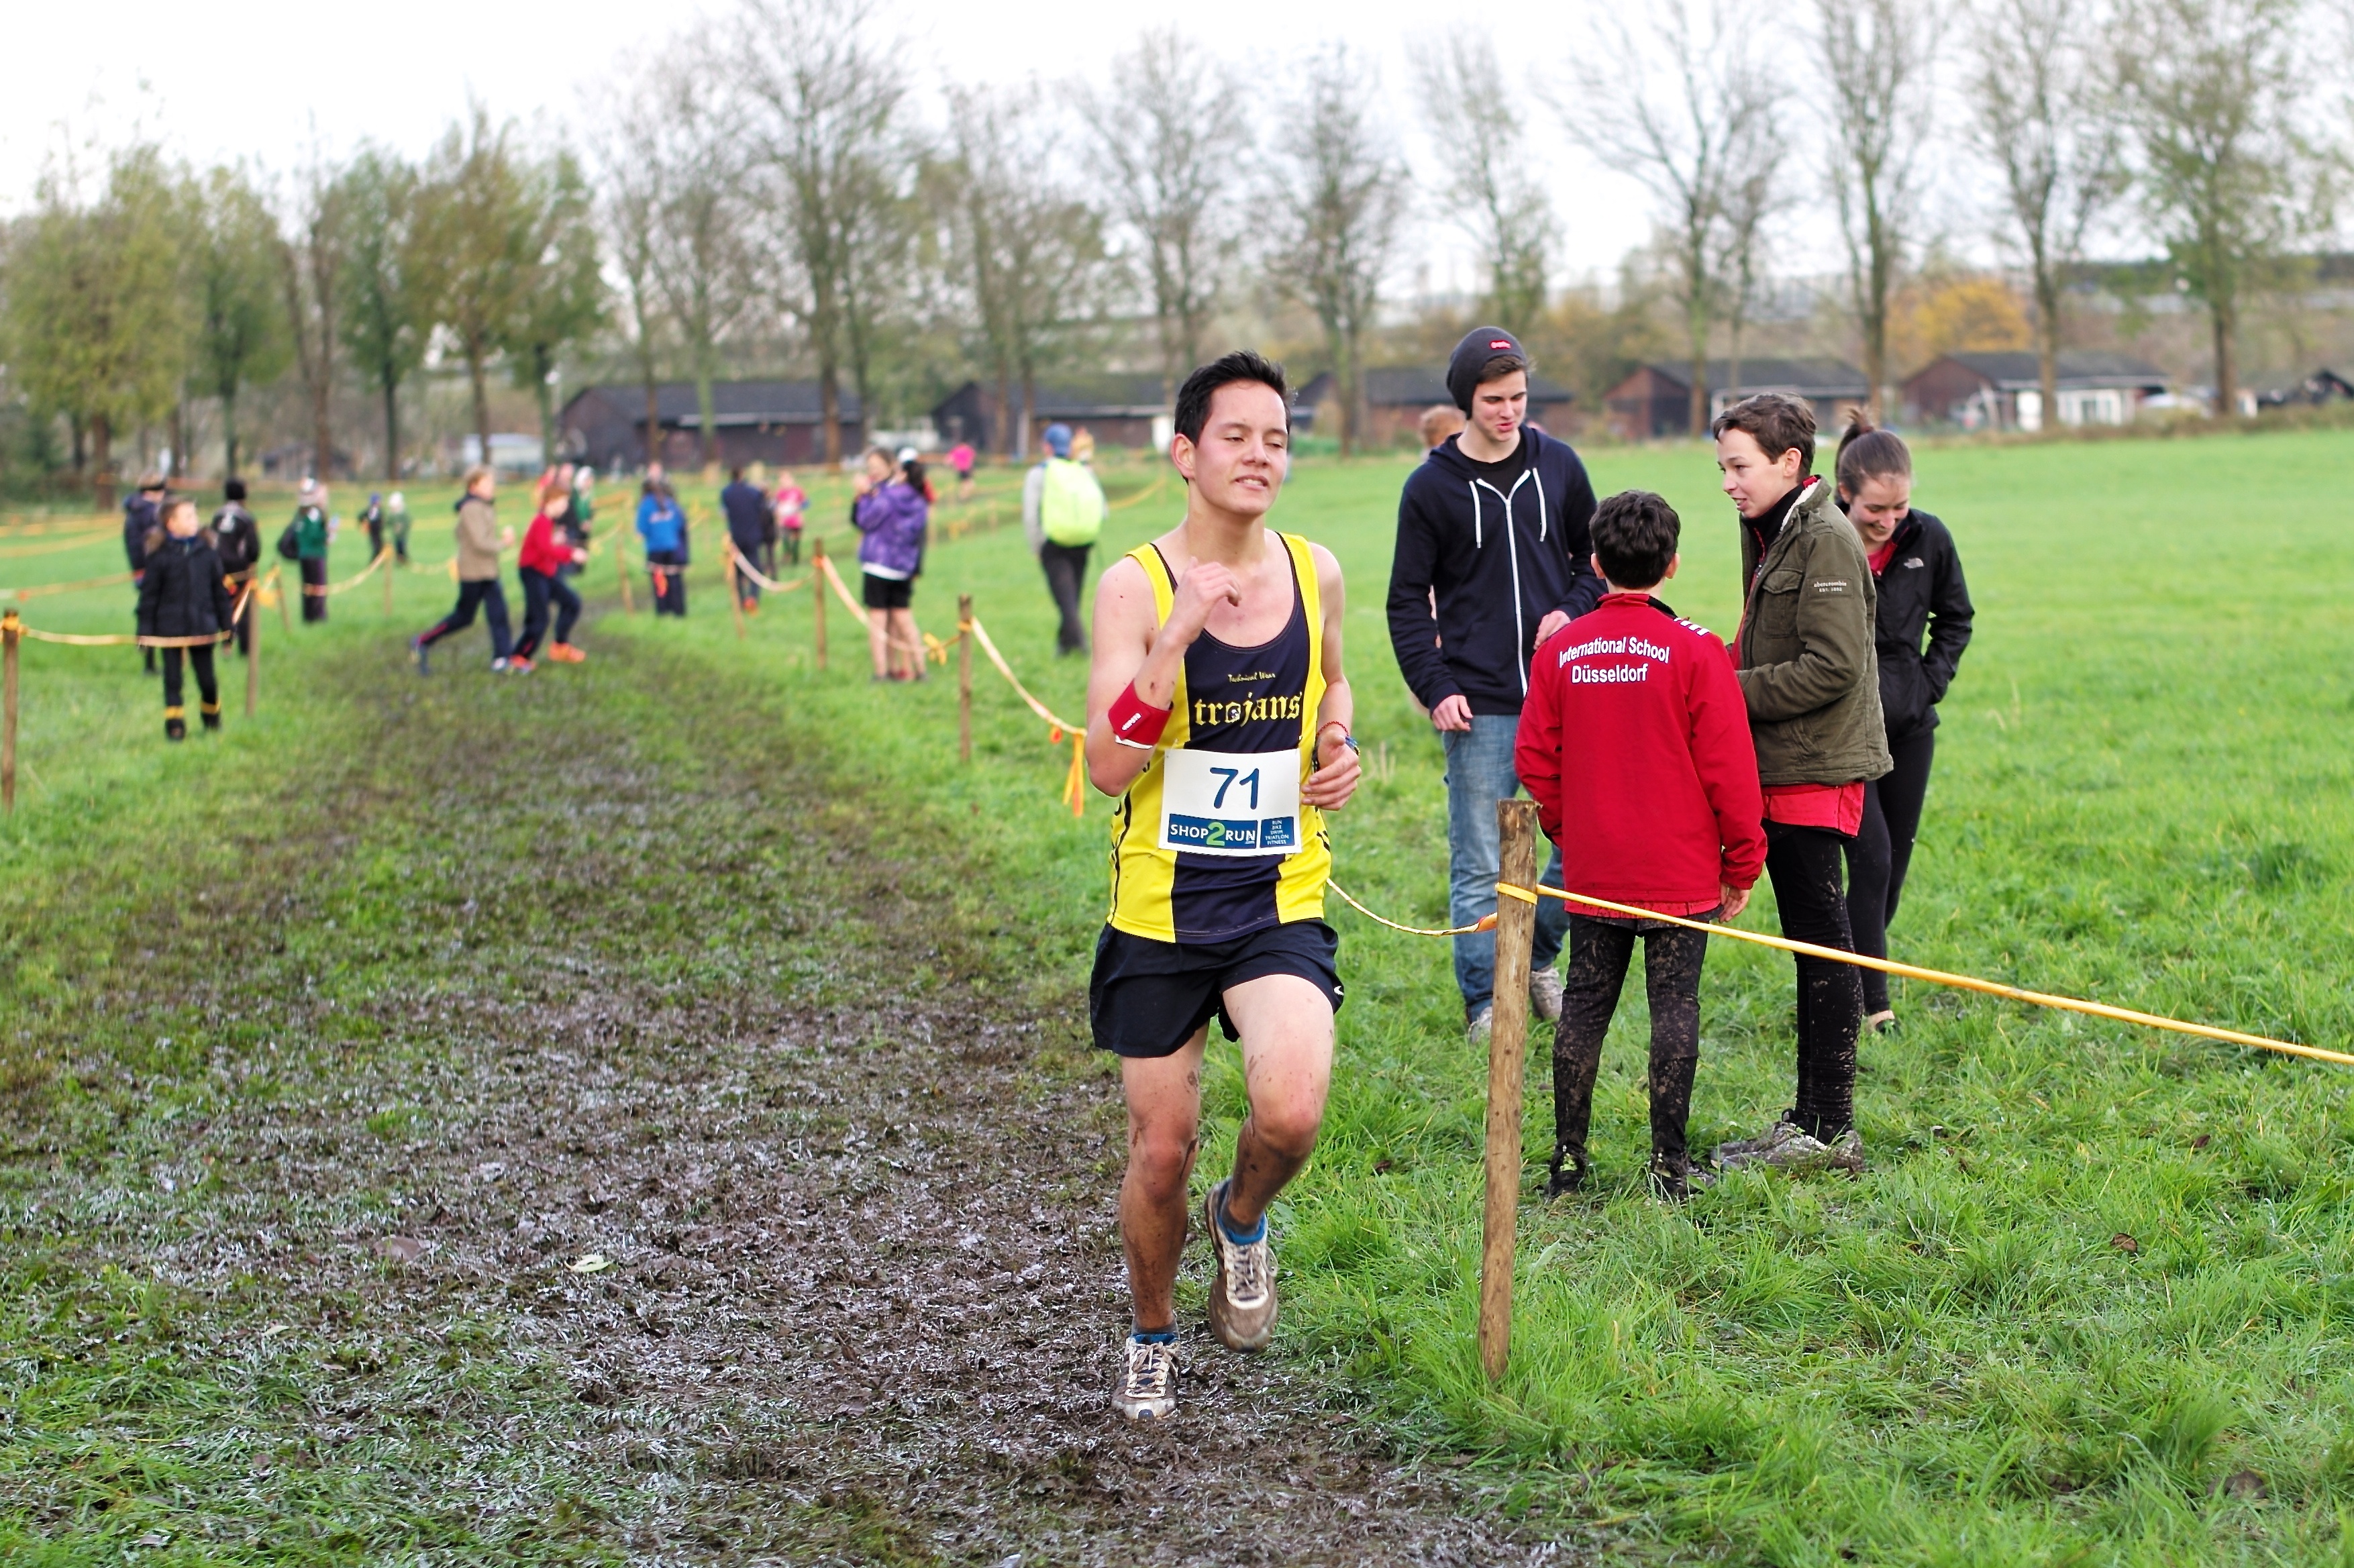
person, running, recreation, race, sports, endurance, athletics, physical exercise, outdoor recreation, human action, endurance sports, ultramarathon, duathlon, cross country running, cross country cycling